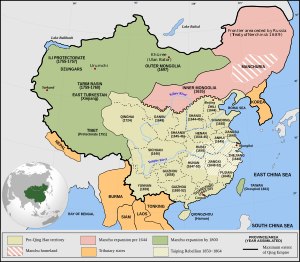
Qing-dynastiet
Qing-dynastiet i 1820
Qing-dynastiet var et kinesisk dynasti, der regerede fra 1644 til 1912. Qing-dynastiet overtog magten efter Ming-dynastiet, der brød sammen efter oprør og angreb fra manchuerne. Qingdynastiet blev det sidste kinesiske dynasti. Dets kejsere regerede i Beijing fra 1644 til 1912, da den sidste kejser trådte tilbage, og den nye kinesiske republik blev skabt som en konsekvens af Xinhai-revolutionen i 1911.